Museum of Antiquities in Vilnius

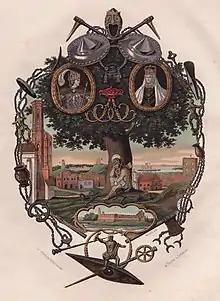
Illustration by Vincent Dmachoŭski that reflected romantic nationalism: portraits of Grand Duke Vytautas and Queen Barbara Radziwiłł above the ruins of medieval castles and surrounded by archaeological finds, including the supposed figurine of Perkūnas

Even though the Museum of Antiquities held a large number of books and manuscripts, it did not operate a library. The museum had a small reading cabinet from 1859 but the government refused to issue a permit for a full library. When the Museum of Antiquities was nationalized and reorganized, the government established Vilnius Public Library based on the book collections of the museum. This development lagged about 30 years behind the establishment of public libraries at other governorates of the Russian Empire. At the time, the plans were to transform Vilnius University Library into a public library, but the closure of Vilnius University put the plans on hold. The new public library was a typical government-run institution fully dependent on the and with a mission to become an outpost of Russian culture. Many of its employees were members of the Eastern Orthodox clergy. The Museum of Antiquities became a division of the new library. The shift from historical artifacts to published works was inline with government's Russification goals. The Lithuanian press was banned with hopes of replacing Polish language with Russian in public life. According to the official position, before the Union of Lublin of 1569, the Grand Duchy of Lithuania was a Russian state with books and decrees in the Ruthenian language and needed to be returned to its roots.